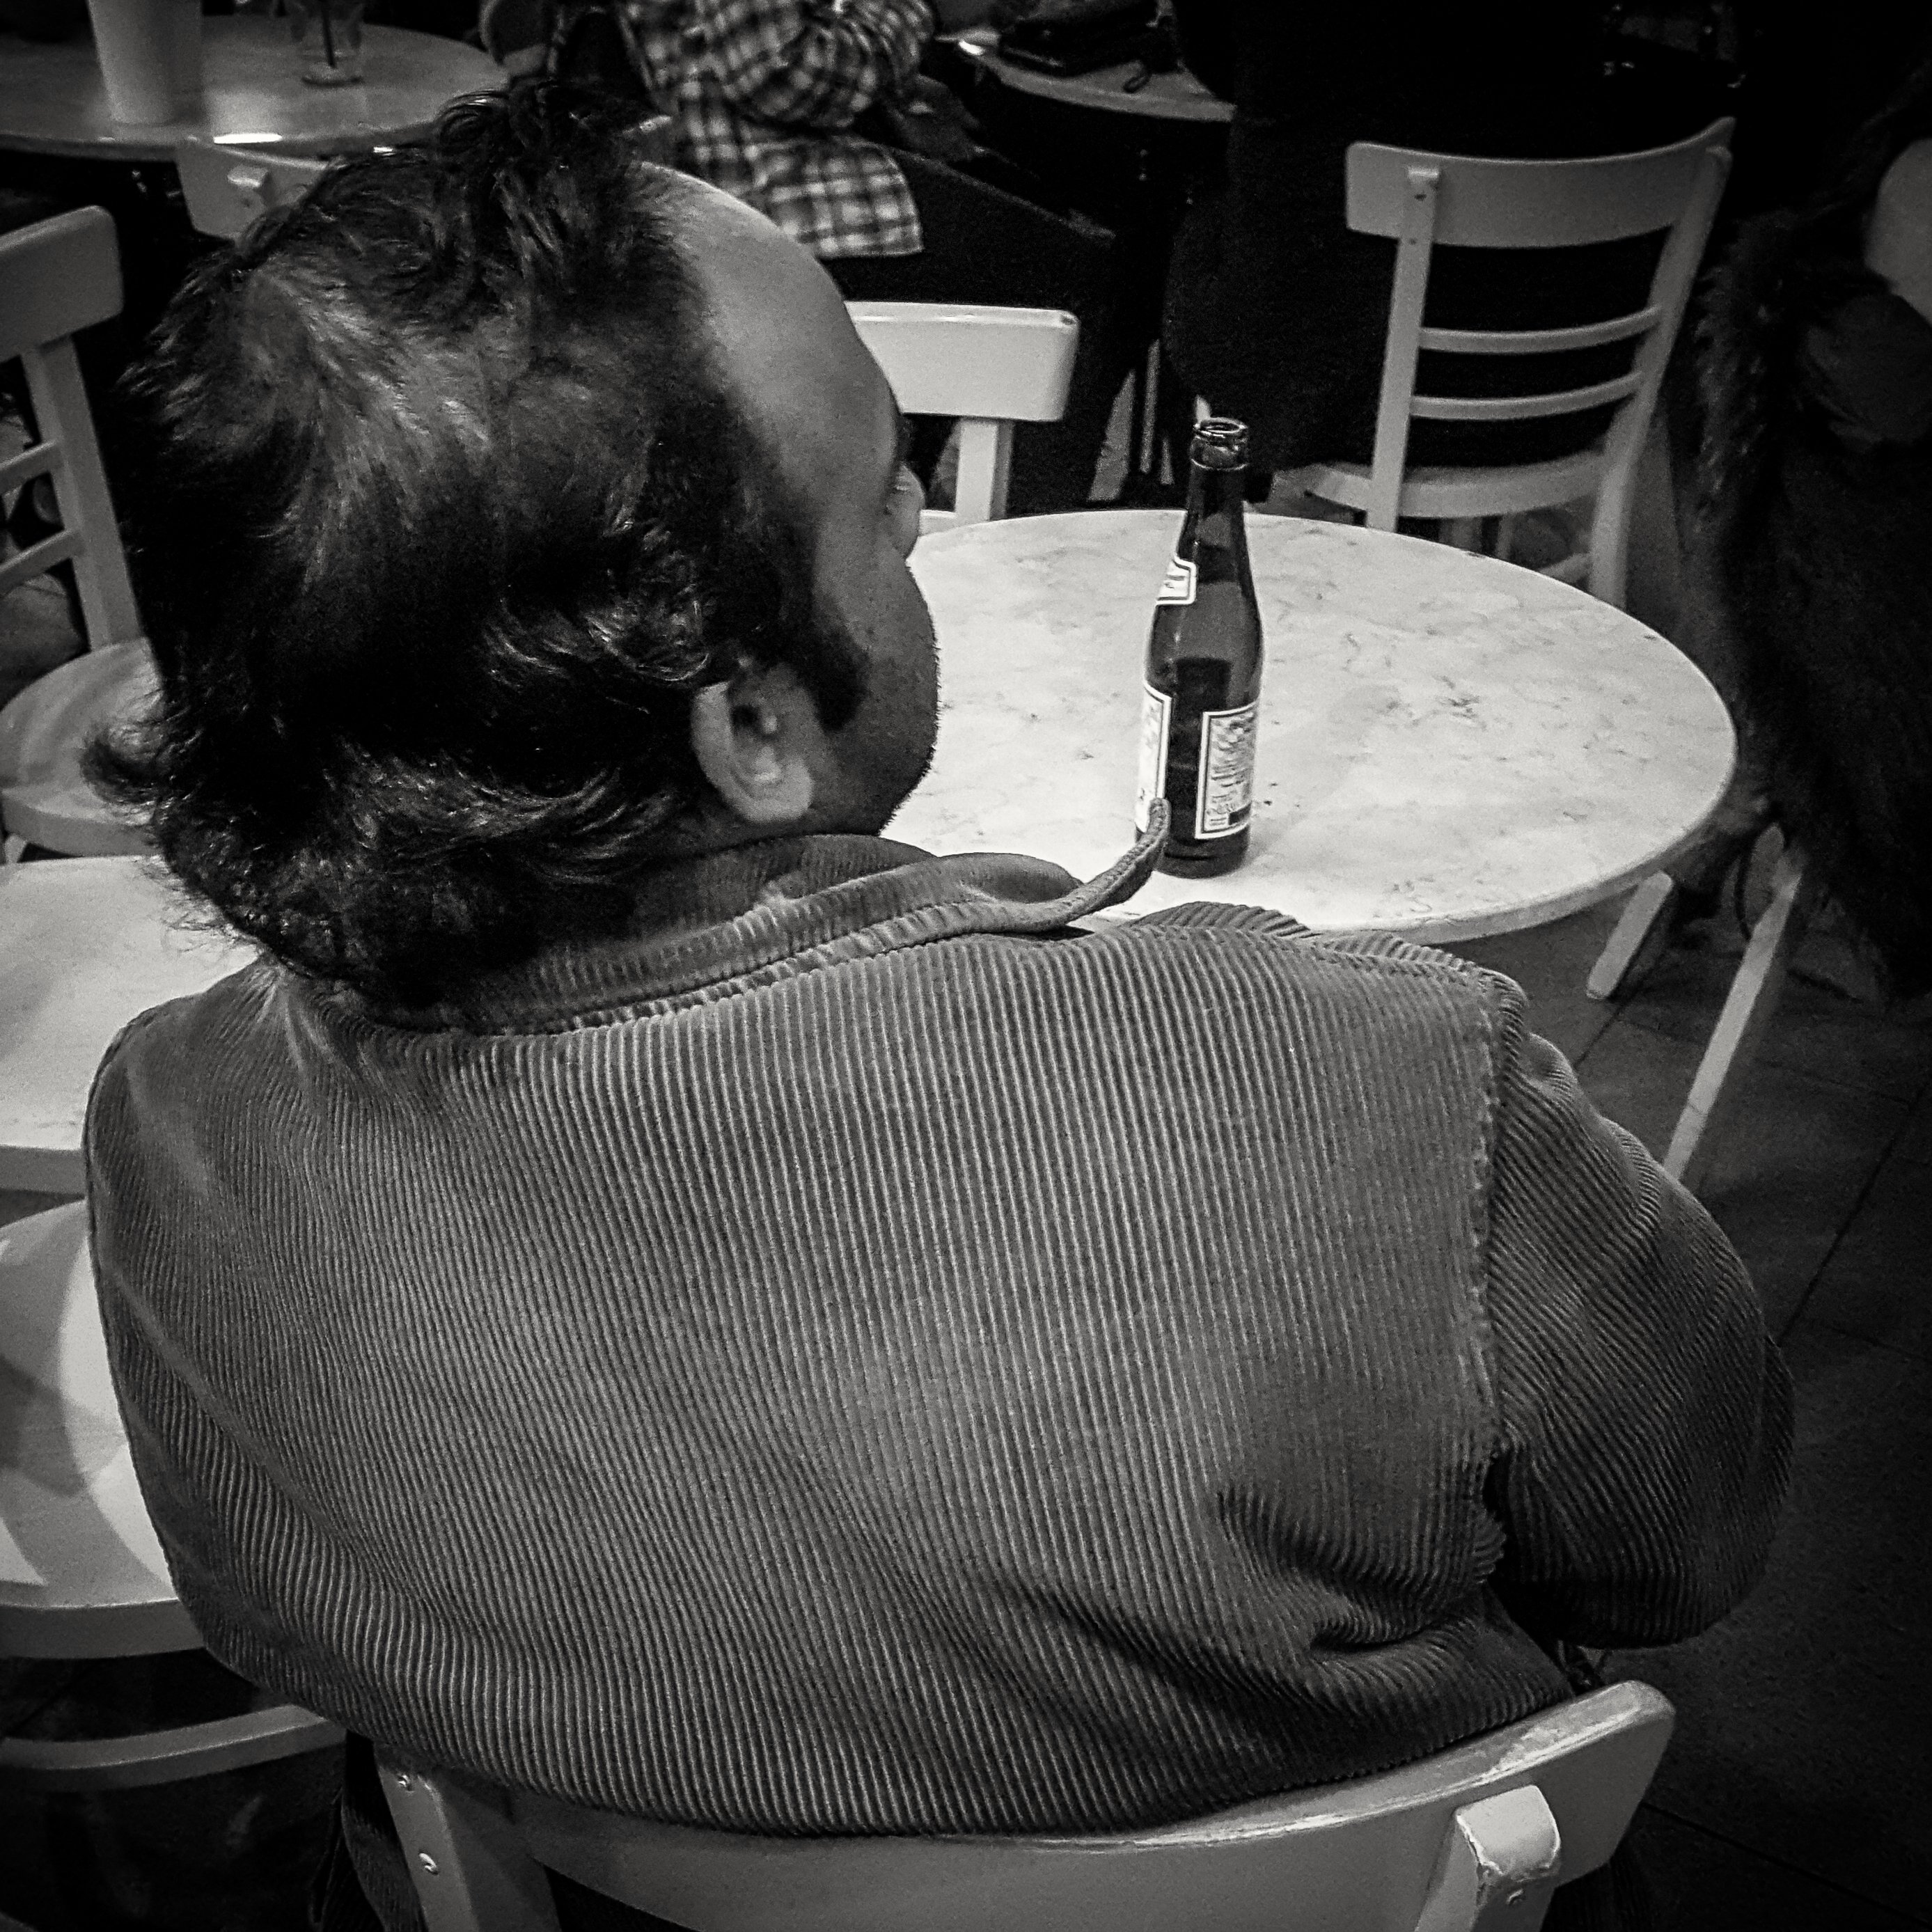
man, table, cafe, black and white, hair, white, street, city, explore, bar, food, sitting, black, furniture, monochrome, lady, beer, streetphotography, flickr, bw, blackandwhite, project, candid, creativecommons, glasses, stadt, germany, deutschland, sw, scene, drinks, bayern, bavaria, schwarzweis, 11, image, essen, sitzend, unposed, ungestellt, strasenfotografie, pub, bier, kneipe, mann, 365, 366, augsburg, erwachsener, project365, projekt, szene, adult, photoaday, pictureaday, project366, streettog, tog, zweisichtde, zweisichtig, samsunggalaxys6, trinken, tavern, cafeteria, m bel, tisch, monochrome photography